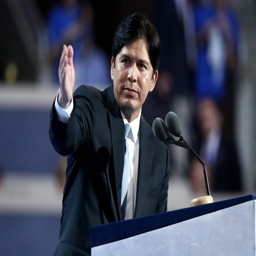
in this file photo , politician delivers a speech on the first day .